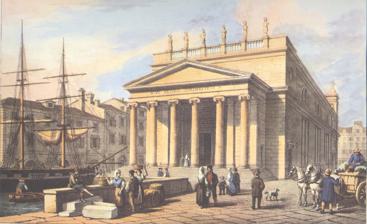
Building: Sant'Antonio Taumaturgo, Trieste
Country: Italy
Year built: 1842
The Church of Sant’Antonio Nuovo in 1854 The Church of Sant'Antonio Taumaturgo (commonly known as the Church of Sant'Antonio Nuovo ), is the main religious building in the Borgo Teresiano in the centre of Trieste as well as the city's largest Catholic church. It stands on a square also known as Sant’Antonio Nuovo, at the end of the Grand Canal. The building project dates back to 1808, but work only began in 1825. The church has a facade of ionic columns with six statues sculpted by Francesco Bosa in 1842, representing Saint Justus , Saints Sergius and Bacchus , Saint Servulus, Saint Maurus , Saint Euphemia and Saint Tecla . History Saint Anthony in Glory (Odorico Politi) Until the middle of the eighteenth century, a private chapel dedicated to the Annunciation stood on the site of the present church. After Antonio Rossetti granted permission for the chapel  to be opened to the public, the great number of worshippers soon made the space inadequate. As a result, it was decided to build a new church in the baroque style dedicated to Saint Anthony. The structure was completed in 1771 but fairly soon it became clear that this building in turn was too small. For this reason in 1808 a number of architects proposed an alternative building. The same year the neoclassical design of the Swiss architect Pietro Nobile won a competition. Construction began in 1827 and continued until 1842. It was not until 1849 however that the imposing new edifice (92 x 28 metres) was consecrated. it was known as ‘Sant’Antonio Nuovo’ (new St. Anthony's) because it replaced the eighteenth-century church of the same name. The church originally stood at the end of the Grand Canal, but in 1934 the end section of the waterway was filled in, separating it from the church and allowing room for a new road. Among the paintings by local artists in the church are Michelangelo Grigoletti ’s Education of the Virgin (1838), Odorico Politi ’s Saint Anthony in Glory (1842), Felice Schiavoni ’s Presentation at the Temple and Sebastiano Santi's Christ’s Entry into Jerusalem Alessandro Longhi ’s The Visitation of the Virgin (1769), Ludovico Lipparini ’s Martyrdom of the Saints of Aquileia (1840) and Joseph Ernst Tunner's The Crucifix (1838). In 1958 the two organs in the church were built by the it:Mascioni company, incorporating tracker action : the main organ, opus 748 has 72 stops , three manuals and pedals, replacing an instrument by Giovanni Battista De Lorenzi dating from 1834-1835, previously restored in 1922 by  Beniamino Zanin; the smaller organ, to the left of the presbytery, opus 770 , has 16 stops, a single manual and pedals. The Irish writer James Joyce often attended Easter mass in the church. Bibliography La musica nella Chiesa di S. Antonio Nuovo a Trieste . Udine: Pizzicato. 2000. ISBN 8877364483 . See also Italian Neoclassical architecture References ^ a b c d e Sant'Antonio Taumaturgo at archINFORM . ^ Sant'Antonio Nuovo - Trieste, Italy - Yahoo! Travel ^ a b "SANT'ANTONIO TAUMATURGO" . diocesi.trieste.it . Diocese of Trieste . ^ a b Daniela Vasta (2012-09-10). La pittura sacra in Italia nell’Ottocento: Dal Neoclassicismo al Simbolismo . Gangemi Editore spa. p. 59. ISBN 978-88-492-7427-1 . ^ "Religious Itinerary" . comune.trieste.it . Comune of Trieste . ^ Eric J. Jenkins (2008). To Scale: One Hundred Urban Plans . Routledge. p. 186. ISBN 978-0-415-95400-6 . ^ Richard Brown (6 June 2013). A Companion to James Joyce . John Wiley & Sons. p. 151. ISBN 1-4443-4294-0 . External links Wikimedia Commons has media related to Sant'Antonio Taumaturgo (Trieste) . 45°39′05″N 13°46′30″E / 45.6514°N 13.7751°E / 45.6514; 13.7751